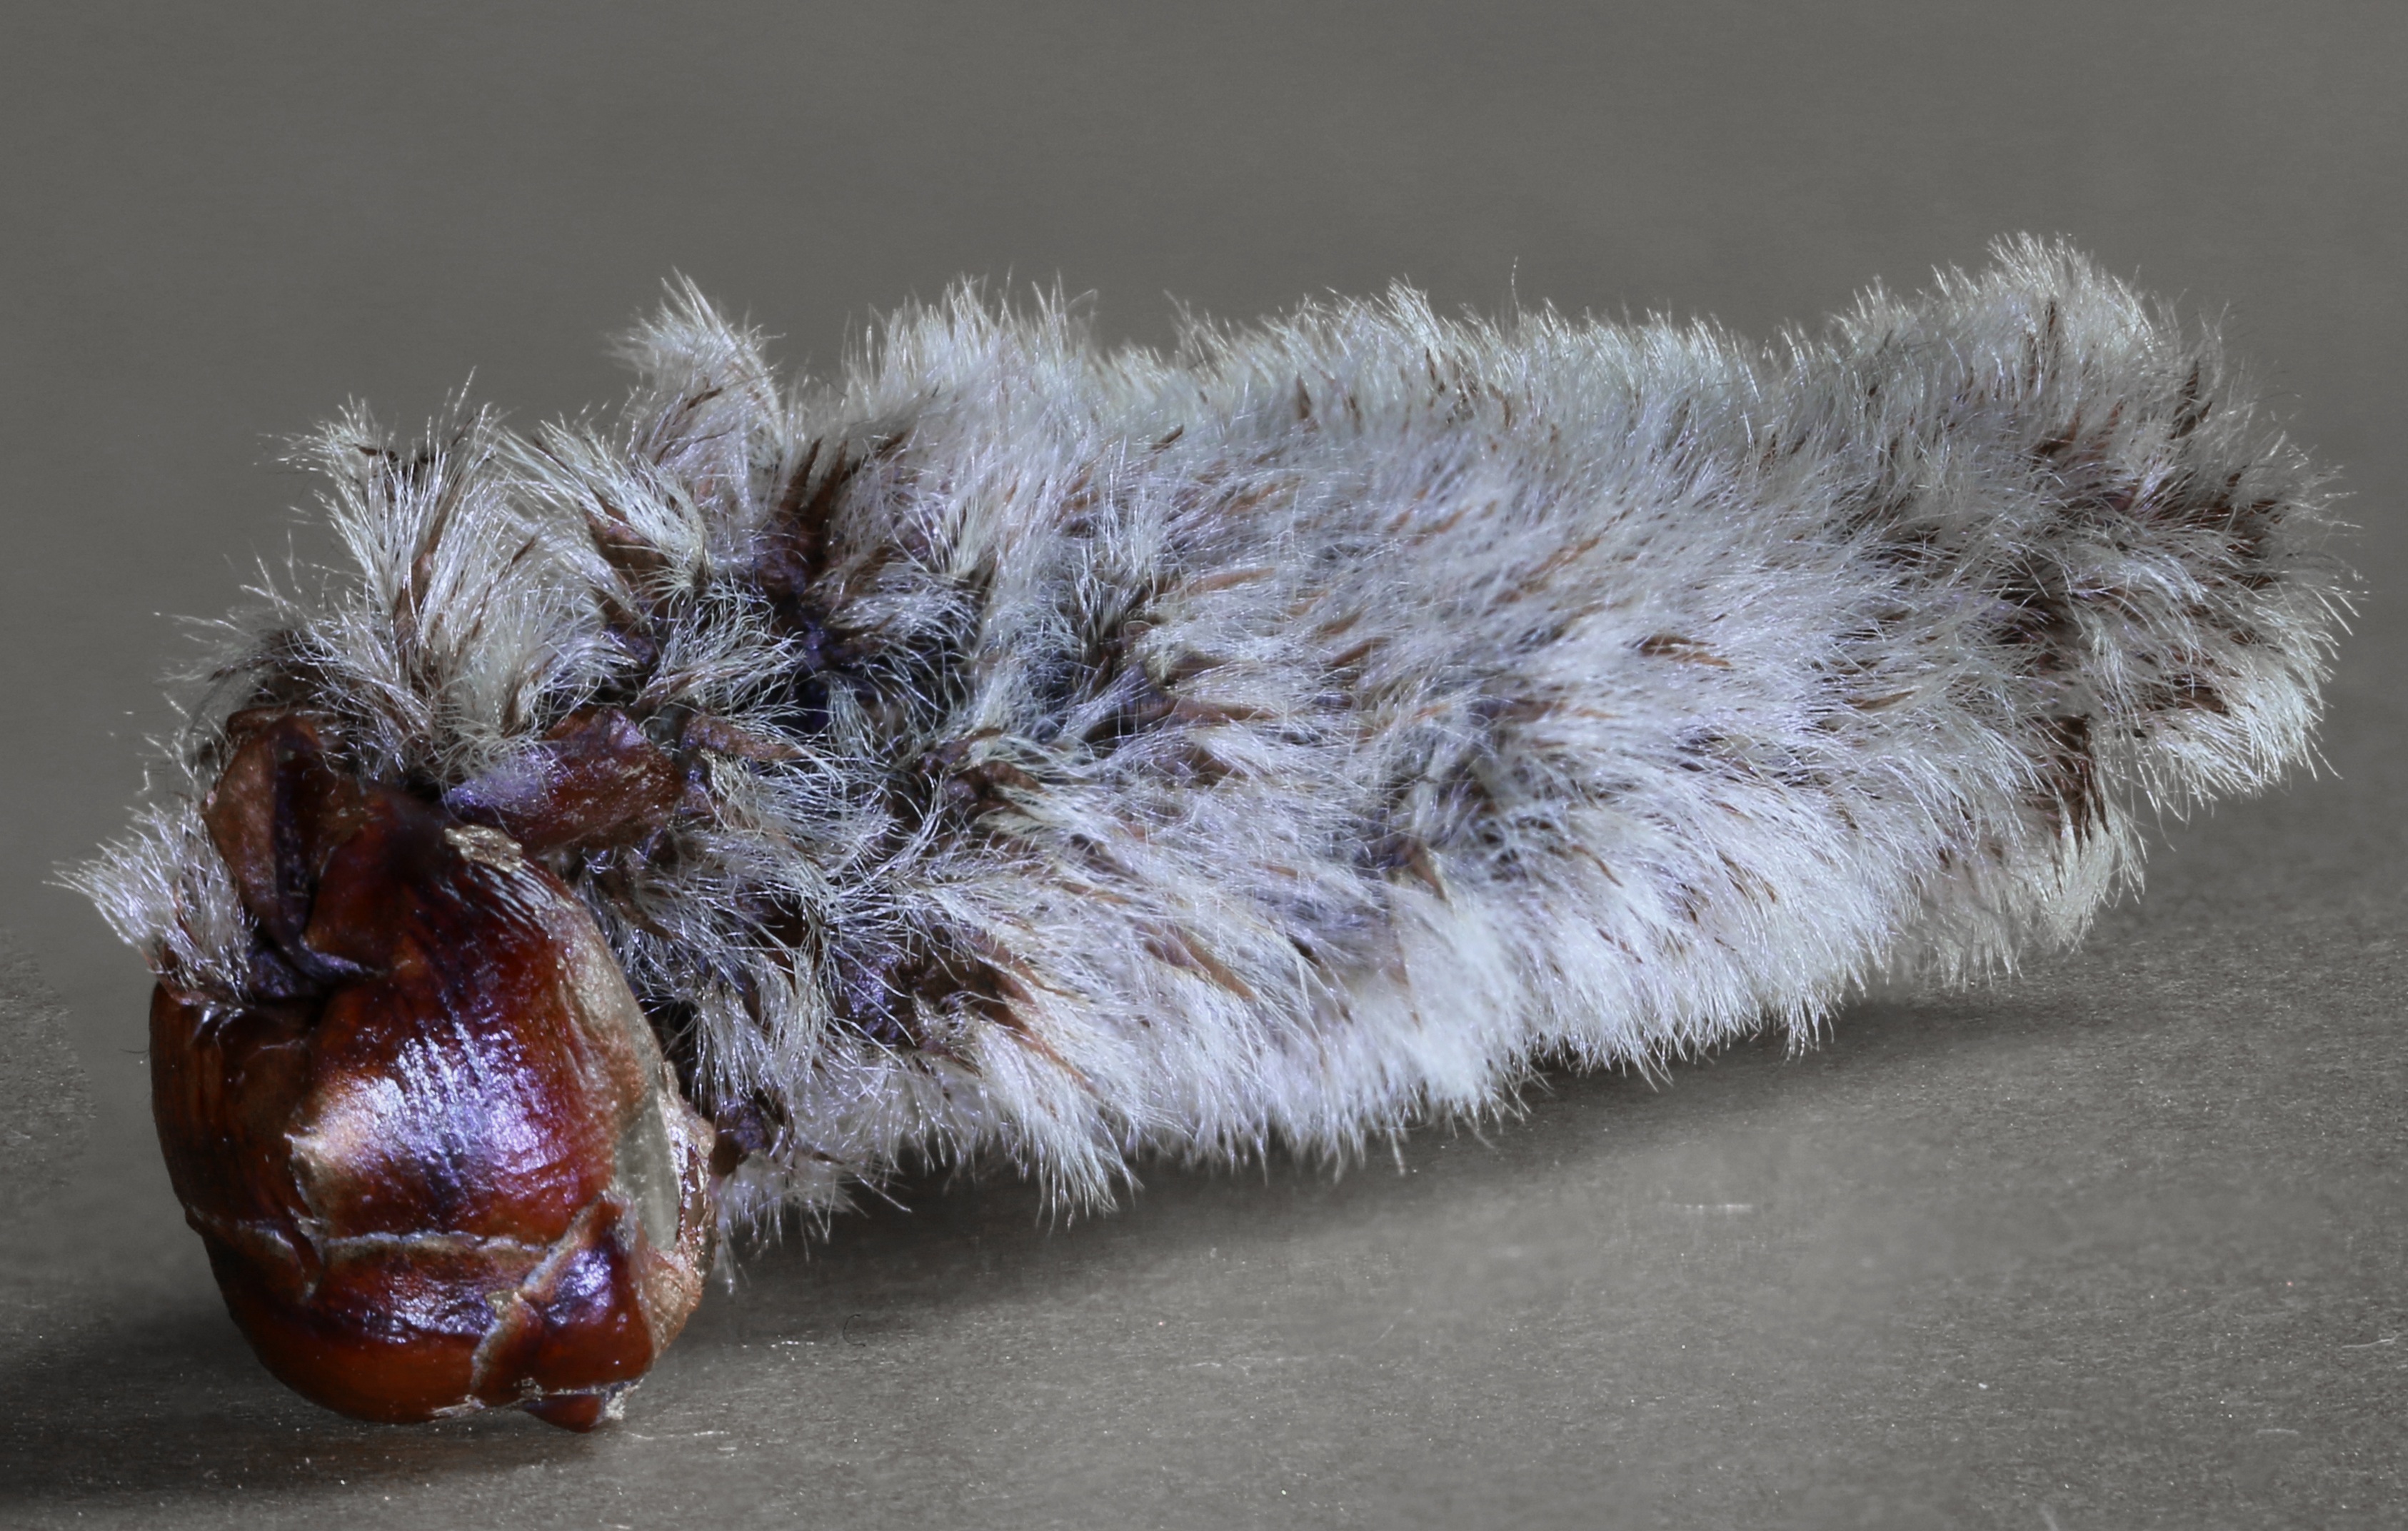
nature, blossom, hair, fruit, bloom, fur, spring, macro, mammal, close, caterpillar, hazelnut, hazel flower, macro photography